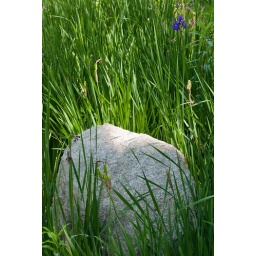
rock in the grass